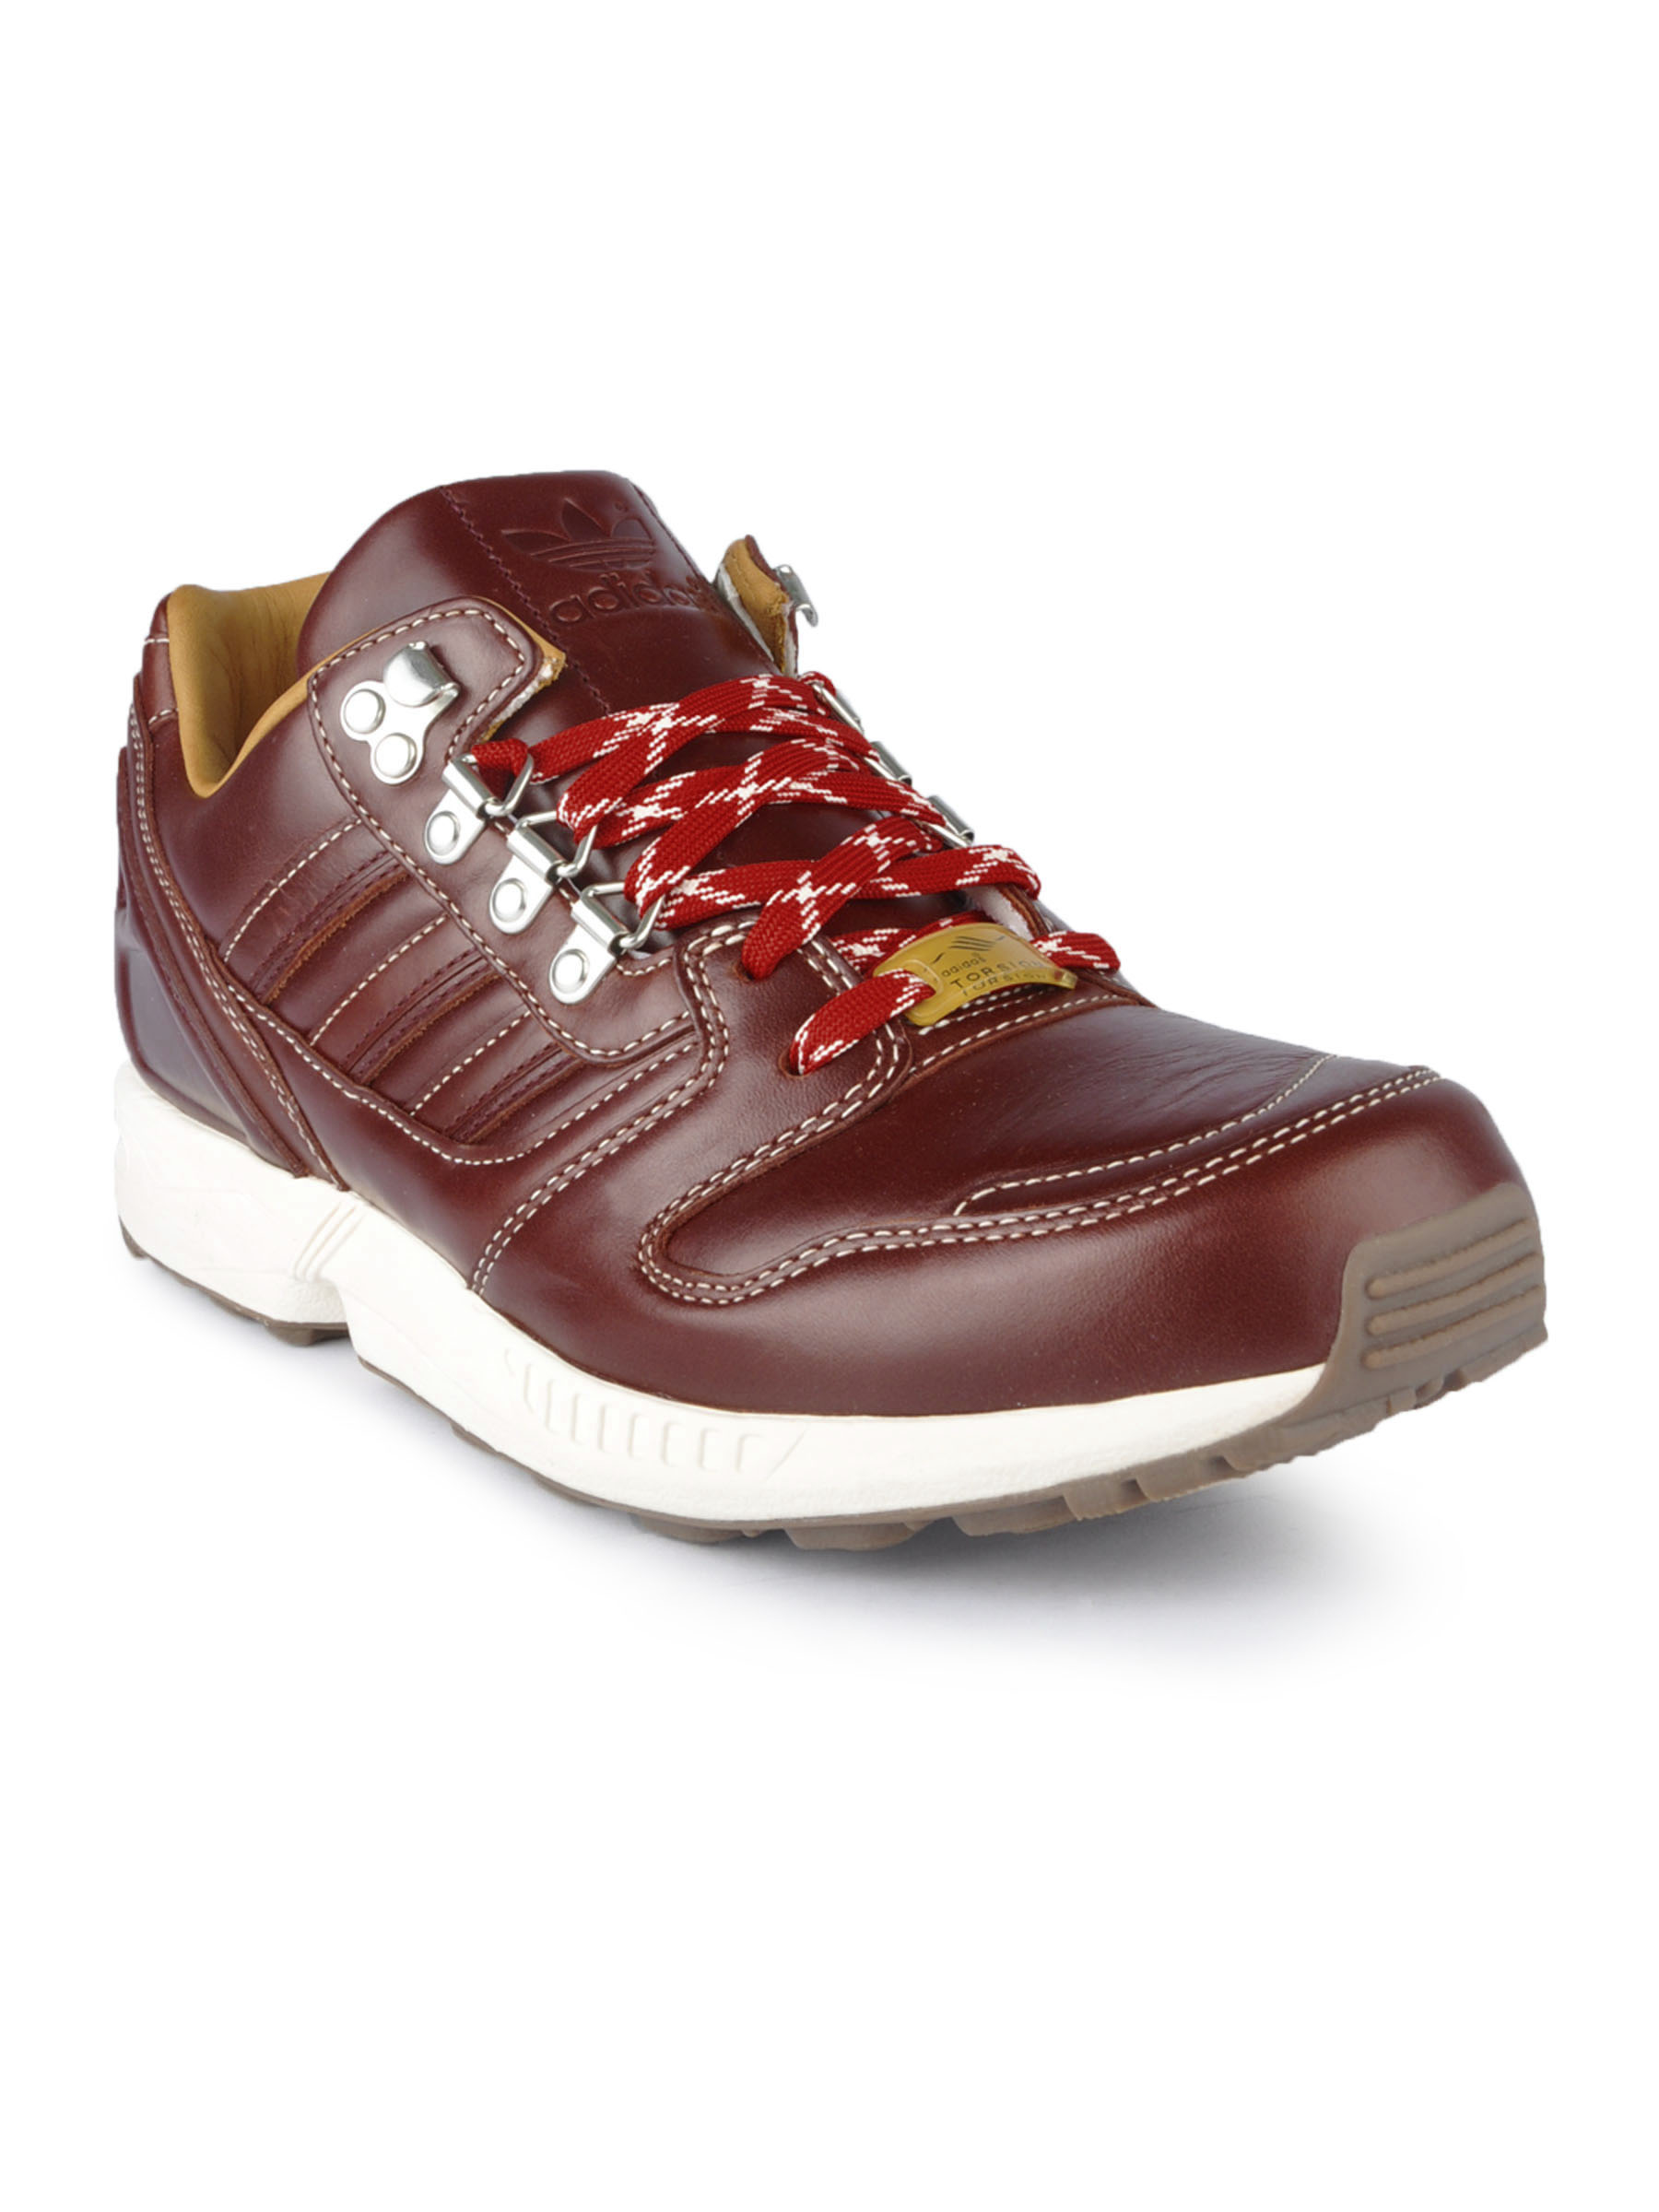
ADIDAS Originals Men ZX 8000 Tan Casual Shoes
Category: Footwear / Shoes / Casual Shoes
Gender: Men
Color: Tan
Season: Fall 2011
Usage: Casual